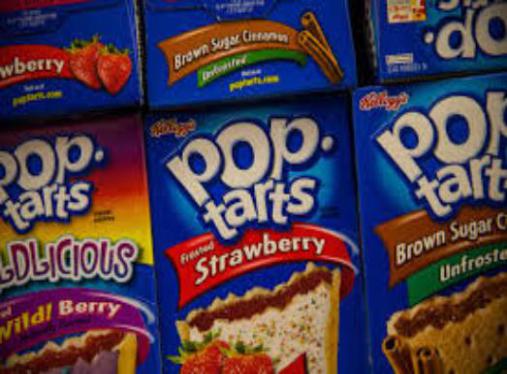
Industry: Food